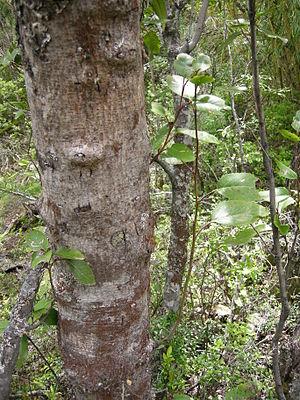
La province de Neuquén est une province d'Argentine, qui se trouve à l'extrémité nord-ouest de la Patagonie argentine. Avec une superficie de 94 378 km², elle est la plus petite province des régions australes du pays. Sa géographie s'abîme sur l'imposante Cordillère des Andes.